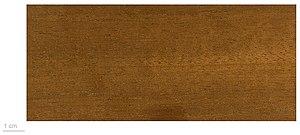
Entandrophragma candollei appelé Kosipo, ou encore Boubousson rouge ou Atom Assié, est un arbre de la famille des Meliaceae.
Entandrophragma est un genre de la famille des Meliaceae. Les espèces de ce genre sont des arbres.